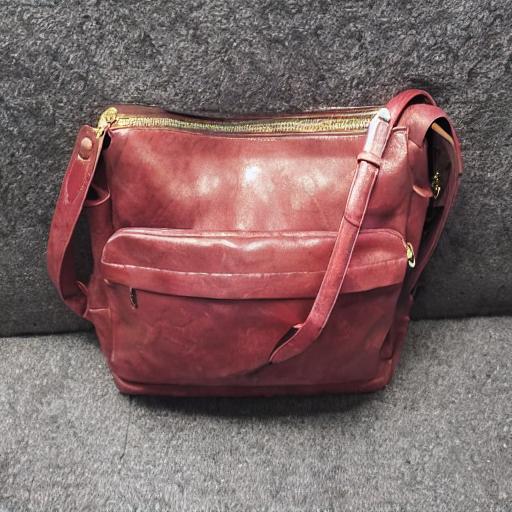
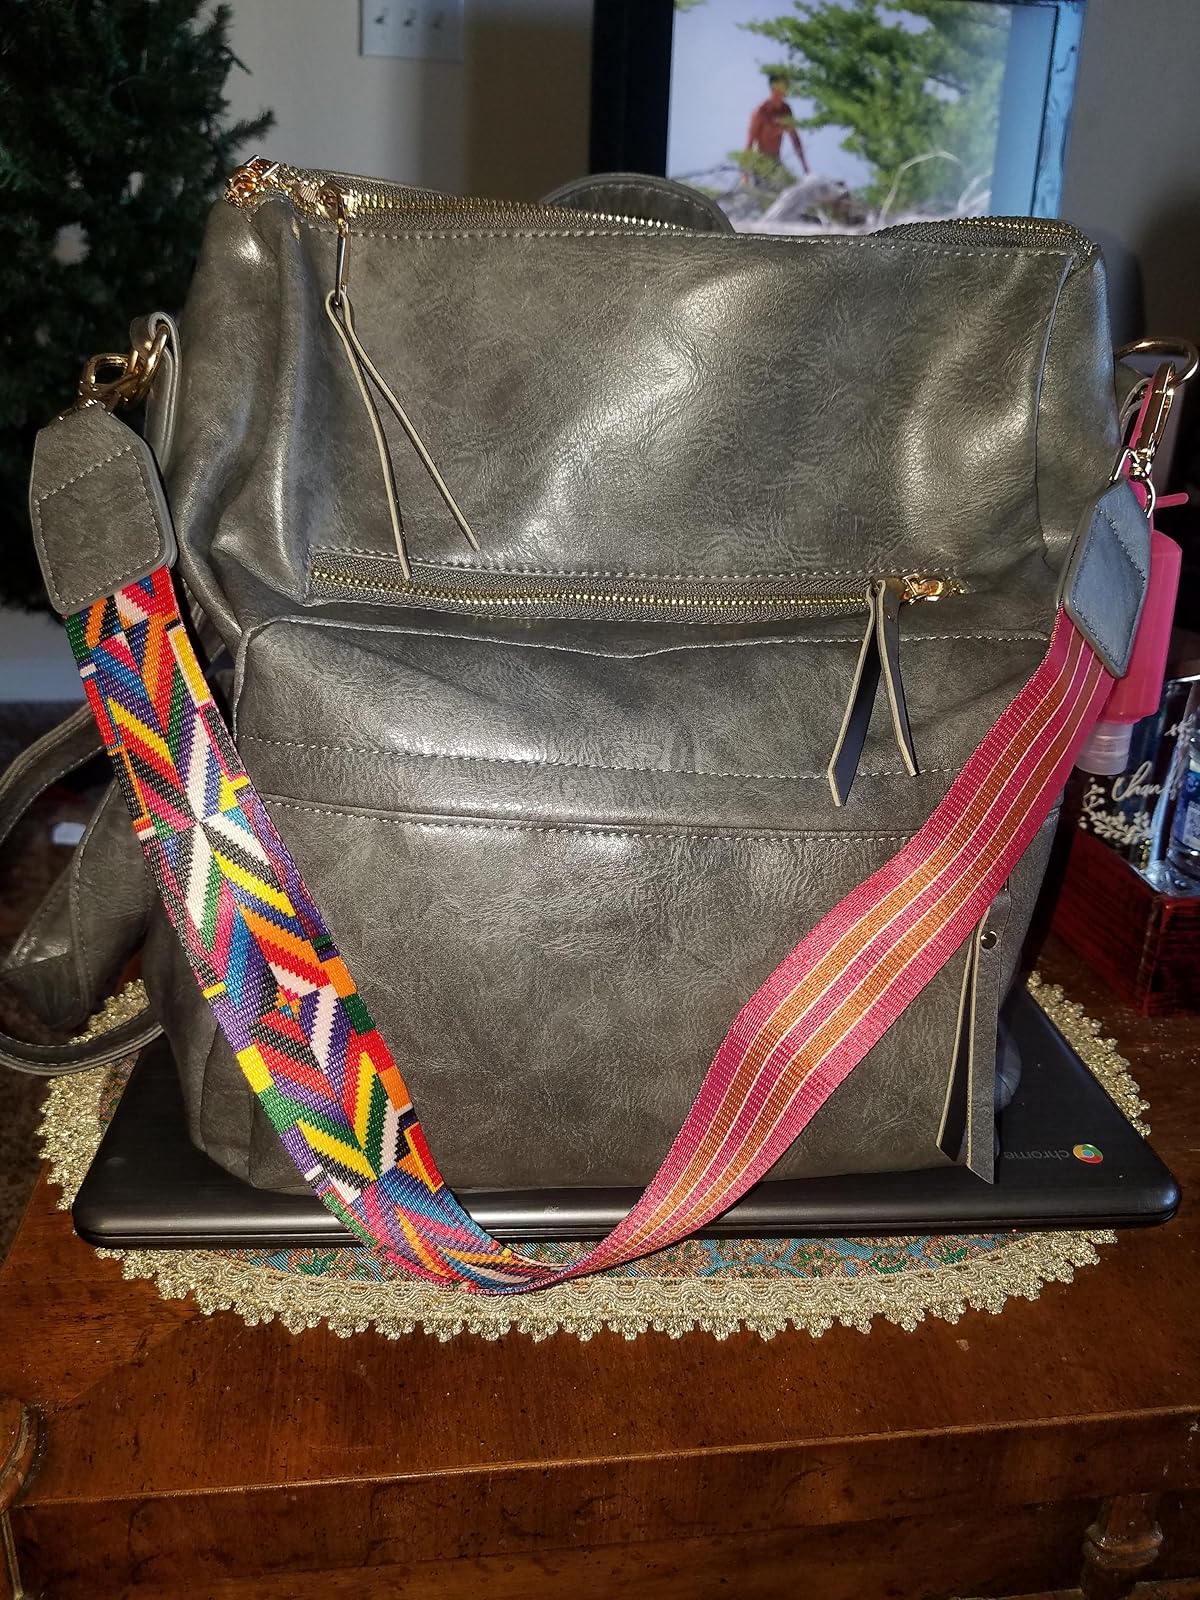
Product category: accessories_handbag
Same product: no